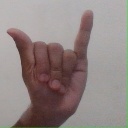
अक्षर: य